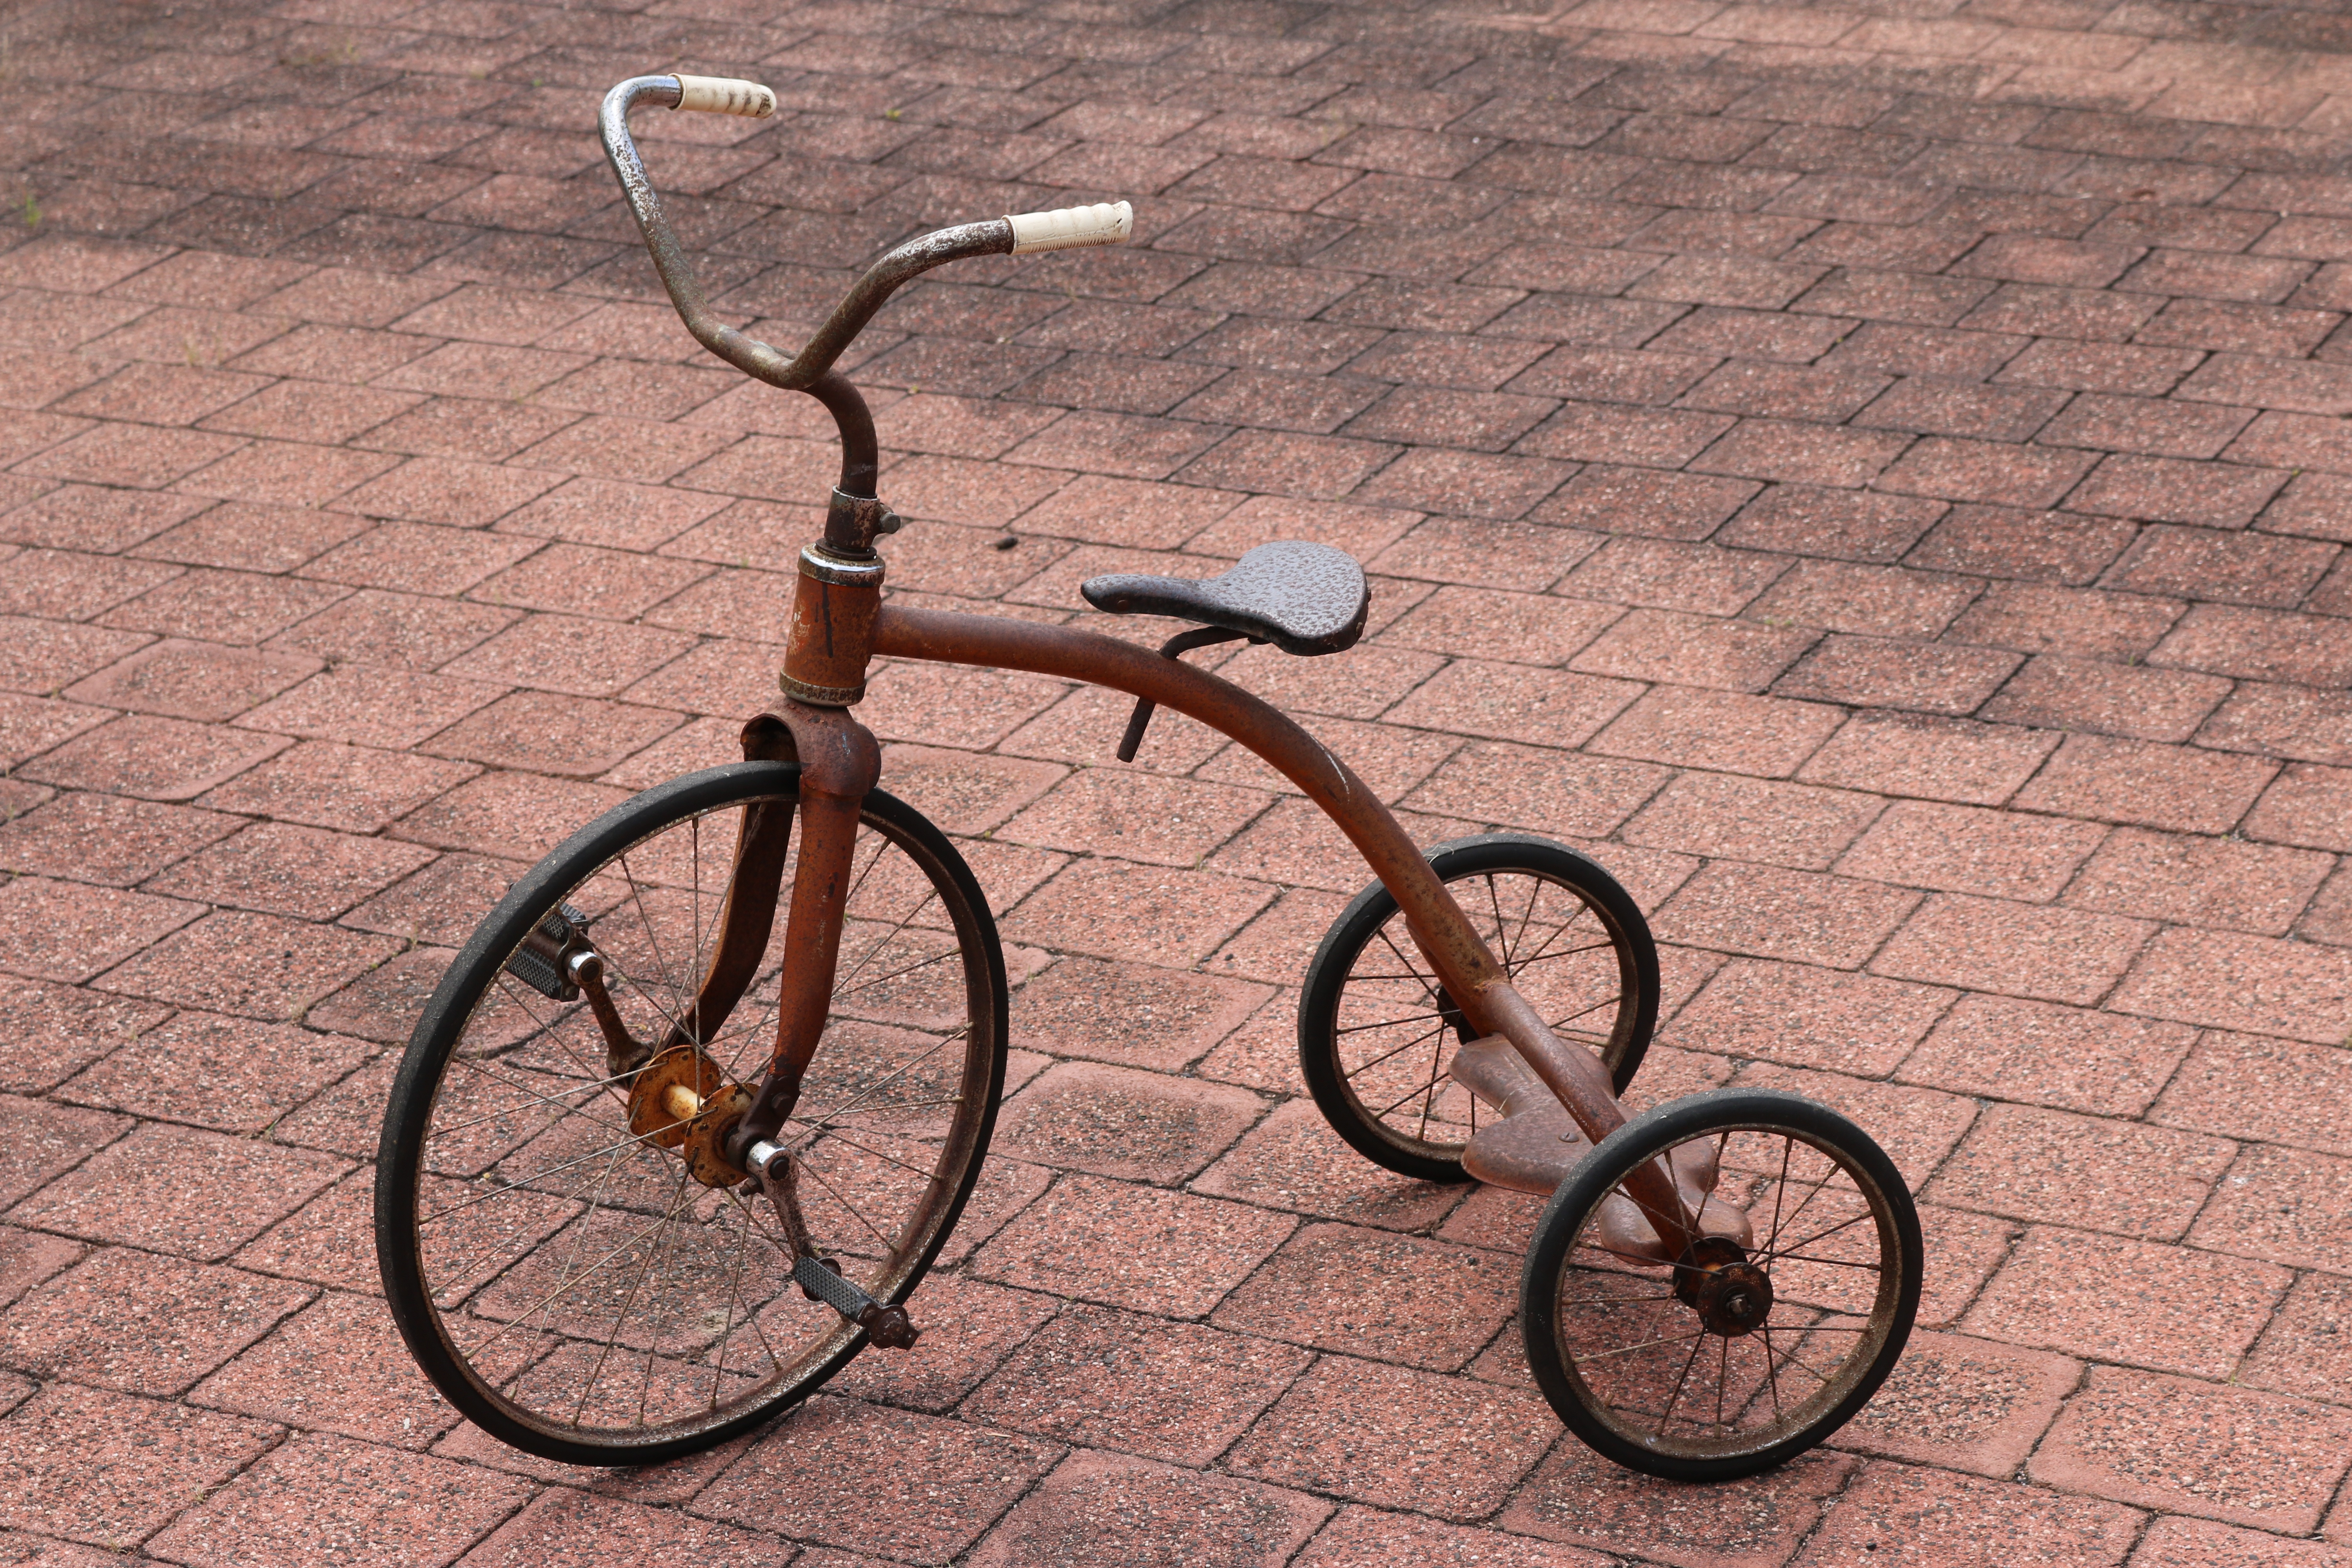
vintage, wheel, retro, tricycle, bicycle, vehicle, toy, childhood, sports equipment, mountain bike, fun, trike, bicycle frame, land vehicle, cycle sport, cyclo cross bicycle, bicycle motocross, bmx bike, freestyle bmx, road bicycle, racing bicycle, hybrid bicycle